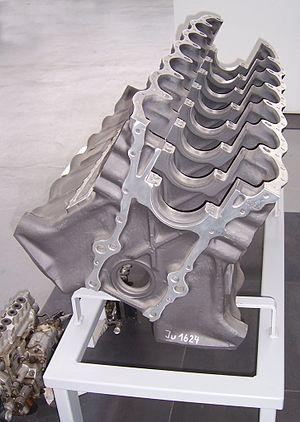
Le musée des techniques Hugo Junkers se trouve dans le quartier de Klein-Kühnau, à Dessau-Roßlau. Il est essentiellement consacré aux réalisations industrielles de l'avionneur Hugo Junkers.